Languedoc-Roussillon wine

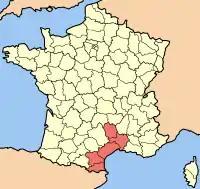
Languedoc-Roussillon Region

The Languedoc-Roussillon region shares many terrain and climate characteristics with the neighboring regions of Southern Rhône and Provence. The region stretches from the Banyuls AOC at the Spanish border and Pyrenees in the west, along the coast of the Mediterranean Sea to the river Rhône and Provence in the east. The northern boundaries of the region sit on the Massif Central with the Cévennes mountain ranges and valleys dominating the area. Many vineyards are located along the river Hérault.